Wismar station

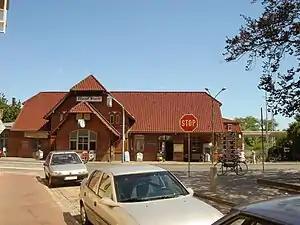

Wismar is a railway station in the town of Wismar, Mecklenburg-Vorpommern, Germany. The station lies on the Ludwigslust–Wismar railway and Wismar–Rostock railway and the train services are operated by Deutsche Bahn.